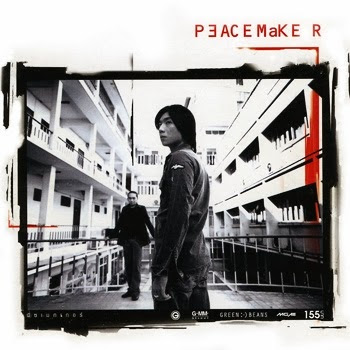
พีซเมกเกอร์

พีซเมเกอร์ () เป็นวงดนตรีดูโอ้แนวป็อป ป็อปร็อคชาวไทย ("สำหรับภาพยนตร์ ดูที่ The Peacemaker)"
== ประวัติ ==
ก่อนที่จะมาเป็นชื่อวง Peacemaker นั้น ทั้ง 2 คนเคยใช้ชื่อวงว่า Green tea มาก่อน แต่ด้วยความที่อยากให้ชื่อวงฟังดูเข้มแข็งยิ่งขึ้น ทั้งคู่จึงเลือกที่จะใช้ชื่อ Peacemaker ที่แปลว่า ผู้รักษาสันติภาพ โดยให้เหตุผลว่า โลกนี้ไม่ควรสร้างเสรีภาพด้วยสงคราม แต่ควรสร้างเสรีภาพกันด้วยเสียงเพลงมากกว่า
“พีท” หนุ่มผมยาวลูกเสี้ยวเยอรมัน กับบุคลิกที่เรียบง่ายและเงียบขรึม เริ่มเล่นกีตาร์ตั้งแต่อายุ 18 ปี แต่ลีลาการเล่นกีตาร์ที่จัดจ้านแตกต่างกับบุคลิกของเขา เก็บเกี่ยวประสบการณ์เล่นดนตรีกลางคืน เป็นเวลากว่า 4 ปี
ส่วน ”บอย” เริ่มทำตามความฝันของตัวเอง ด้วยการร้องเพลงในร้านอาหาร จนไปสะดุดหูทีมงานของ เบเกอรี่ มิวสิก เข้า และได้ร่วมร้องเพลง “หัวใจผูกกัน” ในอัลบั้ม "Million Ways to Love Part 1" ของนักแต่งเพลงชื่อดัง บอย โกสิยพงษ์
หลังนั้นไม่นาน โปรดิวเซอร์ที่ทำงานในบริษัท แกรมมี่ ได้มาดูการเล่นดนตรีและร้องเพลงของพวกเขา จึงเห็นความสามารถติดต่อเซ็นสัญญาให้เป็นศิลปินในสังกัด กรีนบีนส์ จนมีผลงานเพลงพิเศษที่ใช้ชื่อว่า กรีนไลท์โปรเจ็กต์ อัลบั้มที่รวบรวบศิลปินหน้าใหม่มากความสามารถ โดย ”บอย” ได้ร้องเพลง ”คิดถึง” เพลงช้าซึ้งที่สร้างกระแสความฮิตไปทั่ว และเพลงน่ารักๆ อย่างเพลง ”อย่าคิดเลย” ของหนุ่ม ”พีท” หลังจากนั้นถัดไปอีก พีซเมกเกอร์ได้มีอัลบั้มแรกเป็นของตัวเอง มีชื่อเดียวกับวง มีเพลงฮิตอย่าง เหงา,ไม่เคยถาม,จนกว่าฟ้าจะมีเวลา และหลังจากนั้นได้มีคอนเสิร์ตใหญ่ของวงอีกด้วย
จากนั้นเกือบๆ 2 ปีต่อมา พีซเมกเกอร์ได้กลับมาอีกครั้งกับอัลบั้มชุดที่ 2 มีชื่อว่า "Peacemaker Panorama" ซึ่งมีเพลงฮิตอย่าง ส่วนเกิน,ฉันมีค่าแค่ไหน,สุดท้าย,คำว่าเรา,Love Story แต่ทว่า หลังจากอัลบั้มนี้วางแผง พีทได้ประกาศไม่ต่อสัญญากับแกรมมี่ แต่บอยได้ออกอัลบั้ม 3 To 1 ออกมาอีก 1 ชุด โดยที่ไม่มีพีท นับเป็นอัลบั้มเดี่ยว อัลบั้มแรกของบอย เพียงแต่ใช้ชื่อ Peacemaker สุดท้ายเมื่อไม่มีพีทแล้วทำให้วงพีซเมกเกอร์ยุบวงไปโดยปริยาย
== สมาชิก ==
* อนุวัฒน์ สงวนศักดิ์ภักดี (บอย) ร้องนำ / คอรัส/หัวหน้าวง เกิด 1 สิงหาคม พ.ศ. 2523
* พีระ เทศวิศาล (พีท) กีต้าร์ / ร้องนำ / คอรัส เกิด 24 พฤษภาคม พ.ศ. 2522
== ผลงาน ==
=== อัลบั้มปกติ ===
หมายเหตุ: ข้อความตัวหนา คือเพลงที่ได้รับการโปรโมท
==== อัลบั้ม Peacemaker (11 พฤศจิกายน พ.ศ. 2546) ====
ไฟล์:Peacemaker Peacemaker cover.jpg‎|thumb|150px|ปกอัลบั้ม Peacemaker
# เหงา
# ไม่เคยถาม
# ไม่มีอีกแล้ว
# ฝากจันทร์
# อย่าคิดเลย
# จนกว่าฟ้าจะมีเวลา
# ลมพัด
# ที่ตรงนั้น
# จะร้องเพลง
# คิดถึง (เพลงพีซเมกเกอร์)|คิดถึง
==== อัลบั้ม Panorama (7 มิถุนายน พ.ศ. 2548) ====
ไฟล์:Peacemaker Panorama cover.jpg‎|thumb|150px|ปกอัลบั้ม Panorama
# ส่วนเกิน
# ฉันมีค่าแค่ไหน
# ใครว่าเธอไม่สวย
# คำว่าเรา
# เสี่ยง
# ผิดที่ฉัน
# Love Story
# ไปด้วยกัน
# นาทีนี้
# เรื่องบนเตียง
# สุดท้าย
==== อัลบั้ม 3 to 1 (21 พฤศจิกายน พ.ศ. 2549) ====
ไฟล์:Peacemaker 3 to 1 cover.jpg‎|thumb|150px|ปกอัลบั้ม 3 to 1
# ข้ออ้าง
# ด้วยความเต็มใจ
# อยู่อย่างเหงาเหงา
# รูปถ่ายที่หายไป
# คนเหมือนกัน
# ใจร้าย
# กว่าจะบอกรัก
# ฉันพร้อม
# พูดเรื่องดีๆ (กลัวไม่ดัง)
# พลังชีวิต
=== อัลบั้มรวมเพลง ===
==== อัลบั้ม Hitsmaker (พ.ศ. 2548) ====
ไฟล์:Peacemaker Hitsmaker cover.jpg‎|thumb|150px|ปกอัลบั้ม Hitsmaker
# ช่างไม่รู้เลย (ประกอบภาพยนตร์ "เพื่อนสนิท")
# เหงา
# ฉันมีค่าแค่ไหน
# เรื่องบนเตียง
# ไม่เคยถาม
# อย่าคิดเลย
# จนกว่าฟ้าจะมีเวลา
# คิดถึง (เพลงพีซเมกเกอร์)|คิดถึง
# ส่วนเกิน
# ฝากจันทร์
# แค่รู้ว่ารักเธอ
# เธอสวย
# ลมพัด
# เป็นของเธอ
==== อัลบั้ม Lovemaker (พ.ศ. 2550) ====
ไฟล์:Peacemaker Lovemaker cover.jpg|thumb|150px|ปกอัลบั้ม Lovemaker
# อยู่อย่างเหงาเหงา
# ส่วนเกิน
# ข้ออ้าง
# ฉันมีค่าแค่ไหน
# ช่างไม่รู้เลย
# เรื่องบนเตียง
# เหงา
# สุดท้าย
# กว่าจะบอกรัก
# อย่าคิดเลย
# จนกว่าฟ้าจะมีเวลา
# ไม่เคยถาม
# นาทีนี้
# คิดถึง
# คำว่าเรา
# เป็นของเธอ
== ละครโทรทัศน์ ==
*พ.ศ. 2559 วัยแสบสาแหรกขาด ช่อง 3 พีท พีระ เทศวิศาล รับบท พีท (รับเชิญ)
== รางวัล ==
* รางวัลจากแชนแนล วี ไทยแลนด์ มิวสิกวิดีโอ อวอร์ดส #3 ประจำปี พ.ศ. 2547 สาขาศิลปินไทยหน้าใหม่ยอดนิยม
== แหล่งข้อมูลอื่น ==
* บอย peacemaker
หมวดหมู่:กลุ่มดนตรีป็อปสัญชาติไทย
หมวดหมู่:วงกลุ่มสองสัญชาติไทย
หมวดหมู่:กลุ่มดนตรีไทยในยุค 2000
หมวดหมู่:ศิลปินสังกัดจีเอ็มเอ็ม แกรมมี่